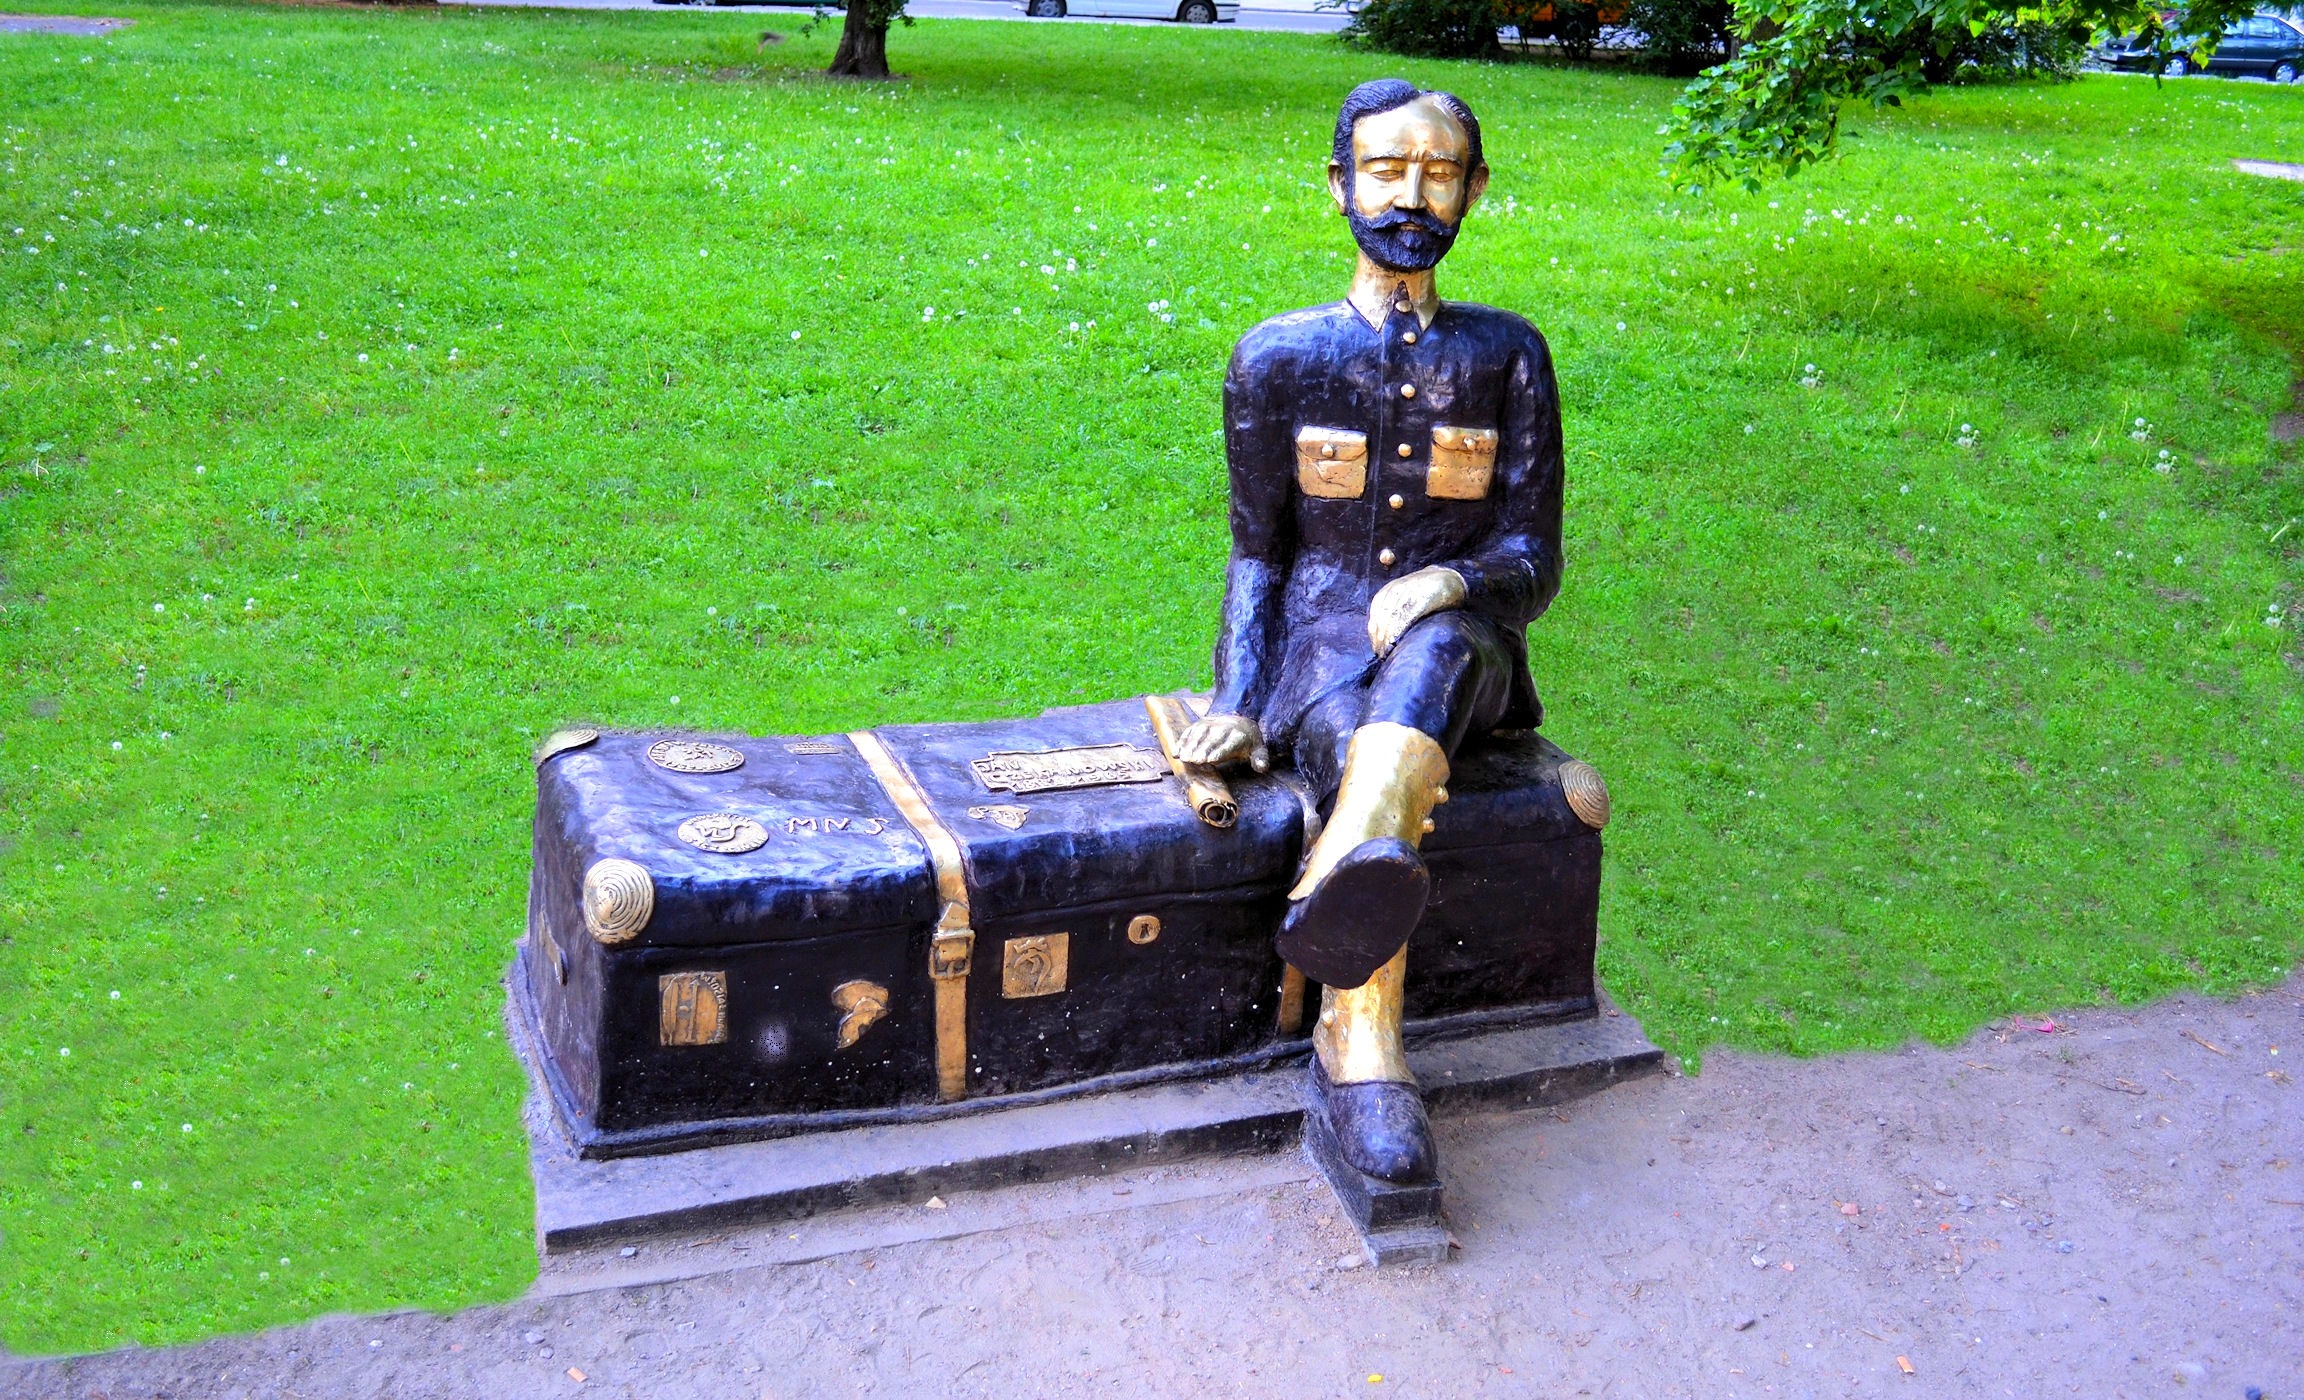
lawn, monument, vehicle, square, park, szczecin, jan czekanowski